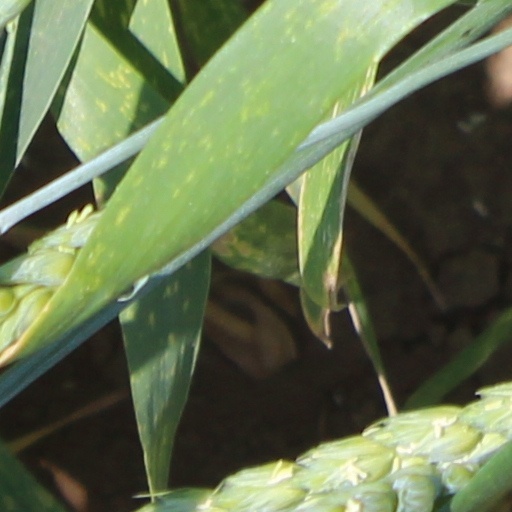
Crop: wheat